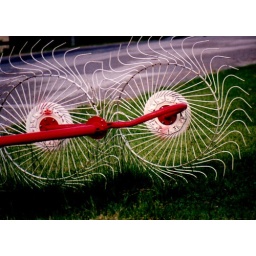
I saw these sitting by the road on one of many road trips I used to do.